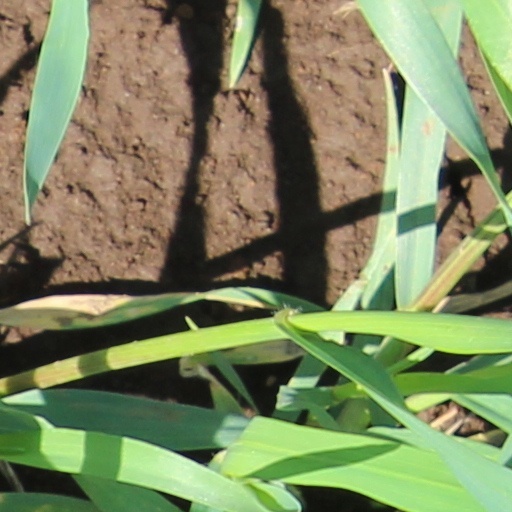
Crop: wheat